Behar

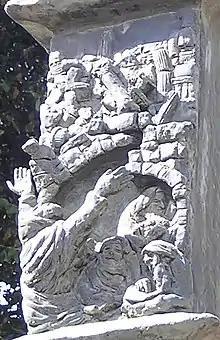
Joḥanan ben Zakai (detail from the Knesset Menorah in Jerusalem)

The Mishnah told that when Hillel the Elder observed that the nation withheld from lending to each other and were transgressing Deuteronomy 15:9, "Beware lest there be in your mind a base thought," he instituted the prozbul, a court exemption from the Sabbatical year cancellation of a loan. The Mishnah taught that any loan made with a prozbul is not canceled by the Sabbatical year. The Mishnah recounted that a prozbul would provide: "I turn over to you, so-and-so, judges of such and such a place, that any debt that I may have outstanding, I shall collect it whenever I desire." And the judges or witnesses would sign below.